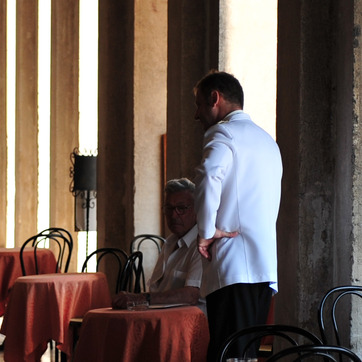
Material: hair